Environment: real
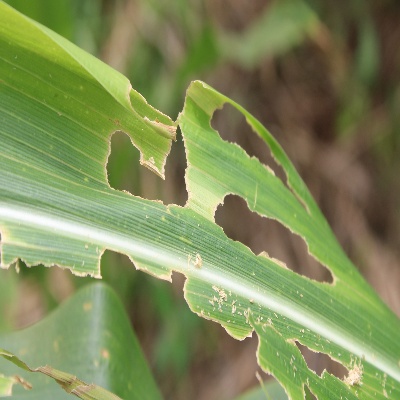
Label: fall_armyworm